Falmouth, Cornwall

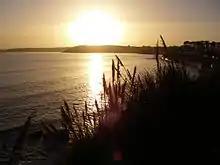
Winter sunset over Falmouth Bay from Castle Drive.

Falmouth has regular ferry routes connecting to St Mawes, Flushing and Trelissick, Malpas and Truro.